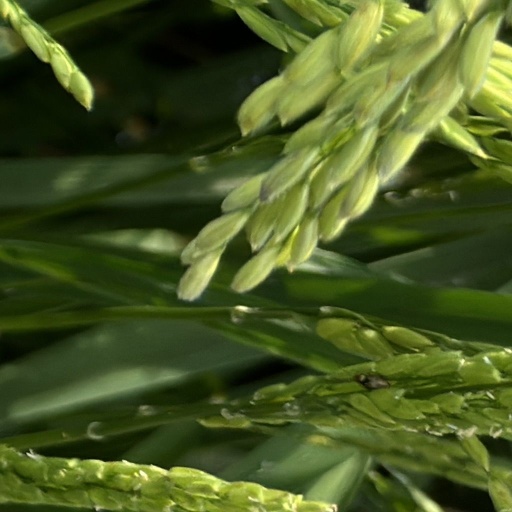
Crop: rice